American tea culture

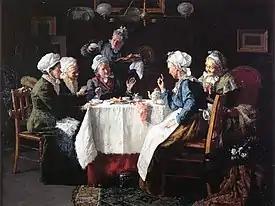
"Tea Party" (1905) by American genre painter Louis Charles Moeller

After Commodore Perry opened up trade with Japan in 1854, Japanese green tea became the bulk of America’s tea imports. The 19th century saw the rise of iced tea, especially in the South. One of the earliest recipes for American iced tea appeared in "Housekeeping in Old Virginia," a cookbook from 1879. It stated: “After scalding the teapot, put into it one quart of boiling water and two teaspoonfuls of green tea…. Fill the goblets with ice and sugar. A squeeze of lemon will make this delicious and healthful, as it will correct the astringent tendency.”